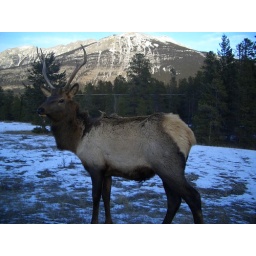
This big thing was standing in the middle of the road and ended up 5 feet from my window in the car.